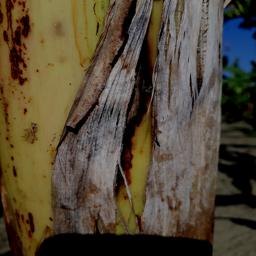
Label: PSEUDOSTEM WEEVIL